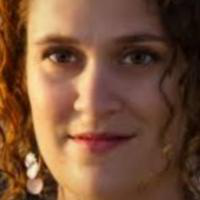
Age group: age 21-30